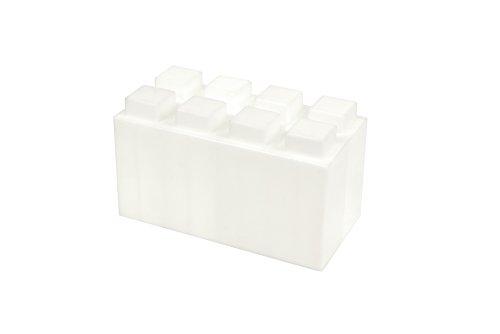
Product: EverBlock Modular Building Blocks - Full Block Bulk Pack, 18 Blocks - Translucent
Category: Toys & Games | Building Toys
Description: Bulk pack contains: 18 Full blocks, add blocks as needed.
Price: $106.38
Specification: ProductDimensions:24x20x18inches|ItemWeight:42pounds|ShippingWeight:42pounds(Viewshippingratesandpolicies)|ASIN:B01LFGS3AG|Itemmodelnumber:EBBP12-Trans|Manufacturerrecommendedage:24monthsandup